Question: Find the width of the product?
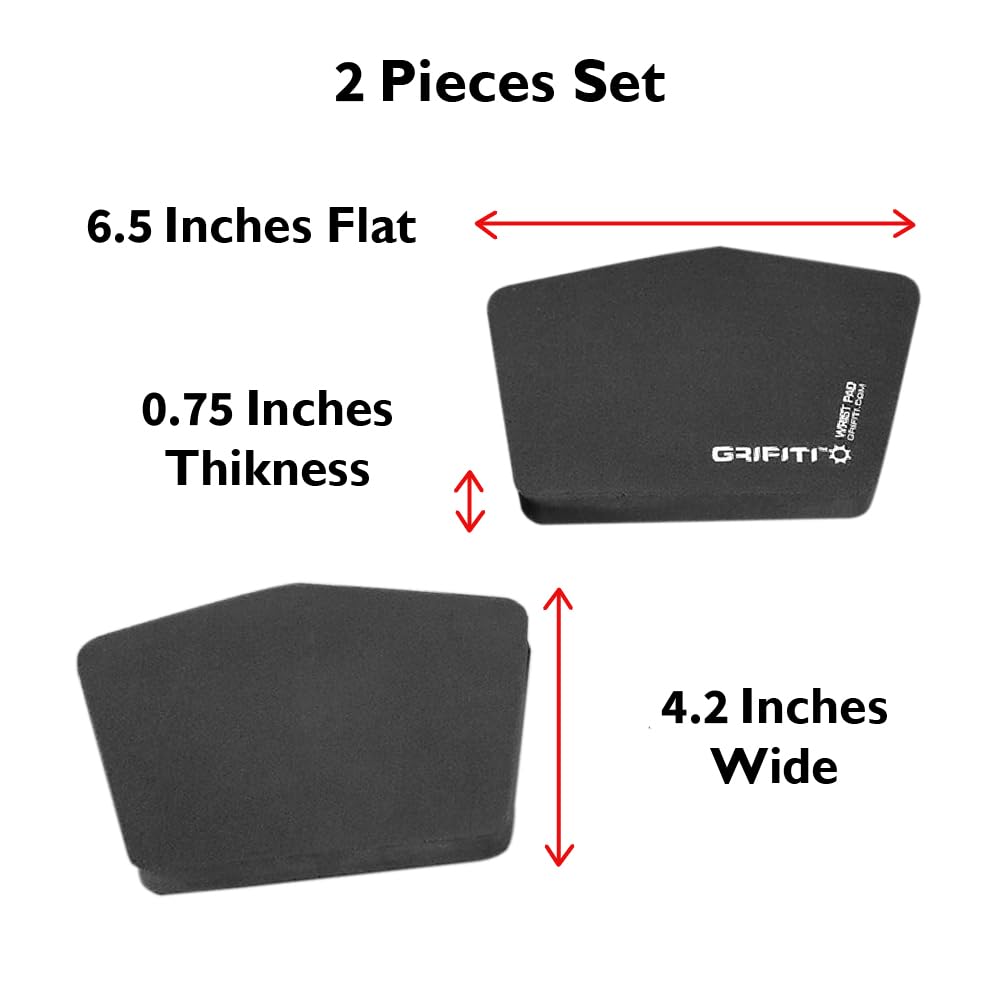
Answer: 6.5 inch